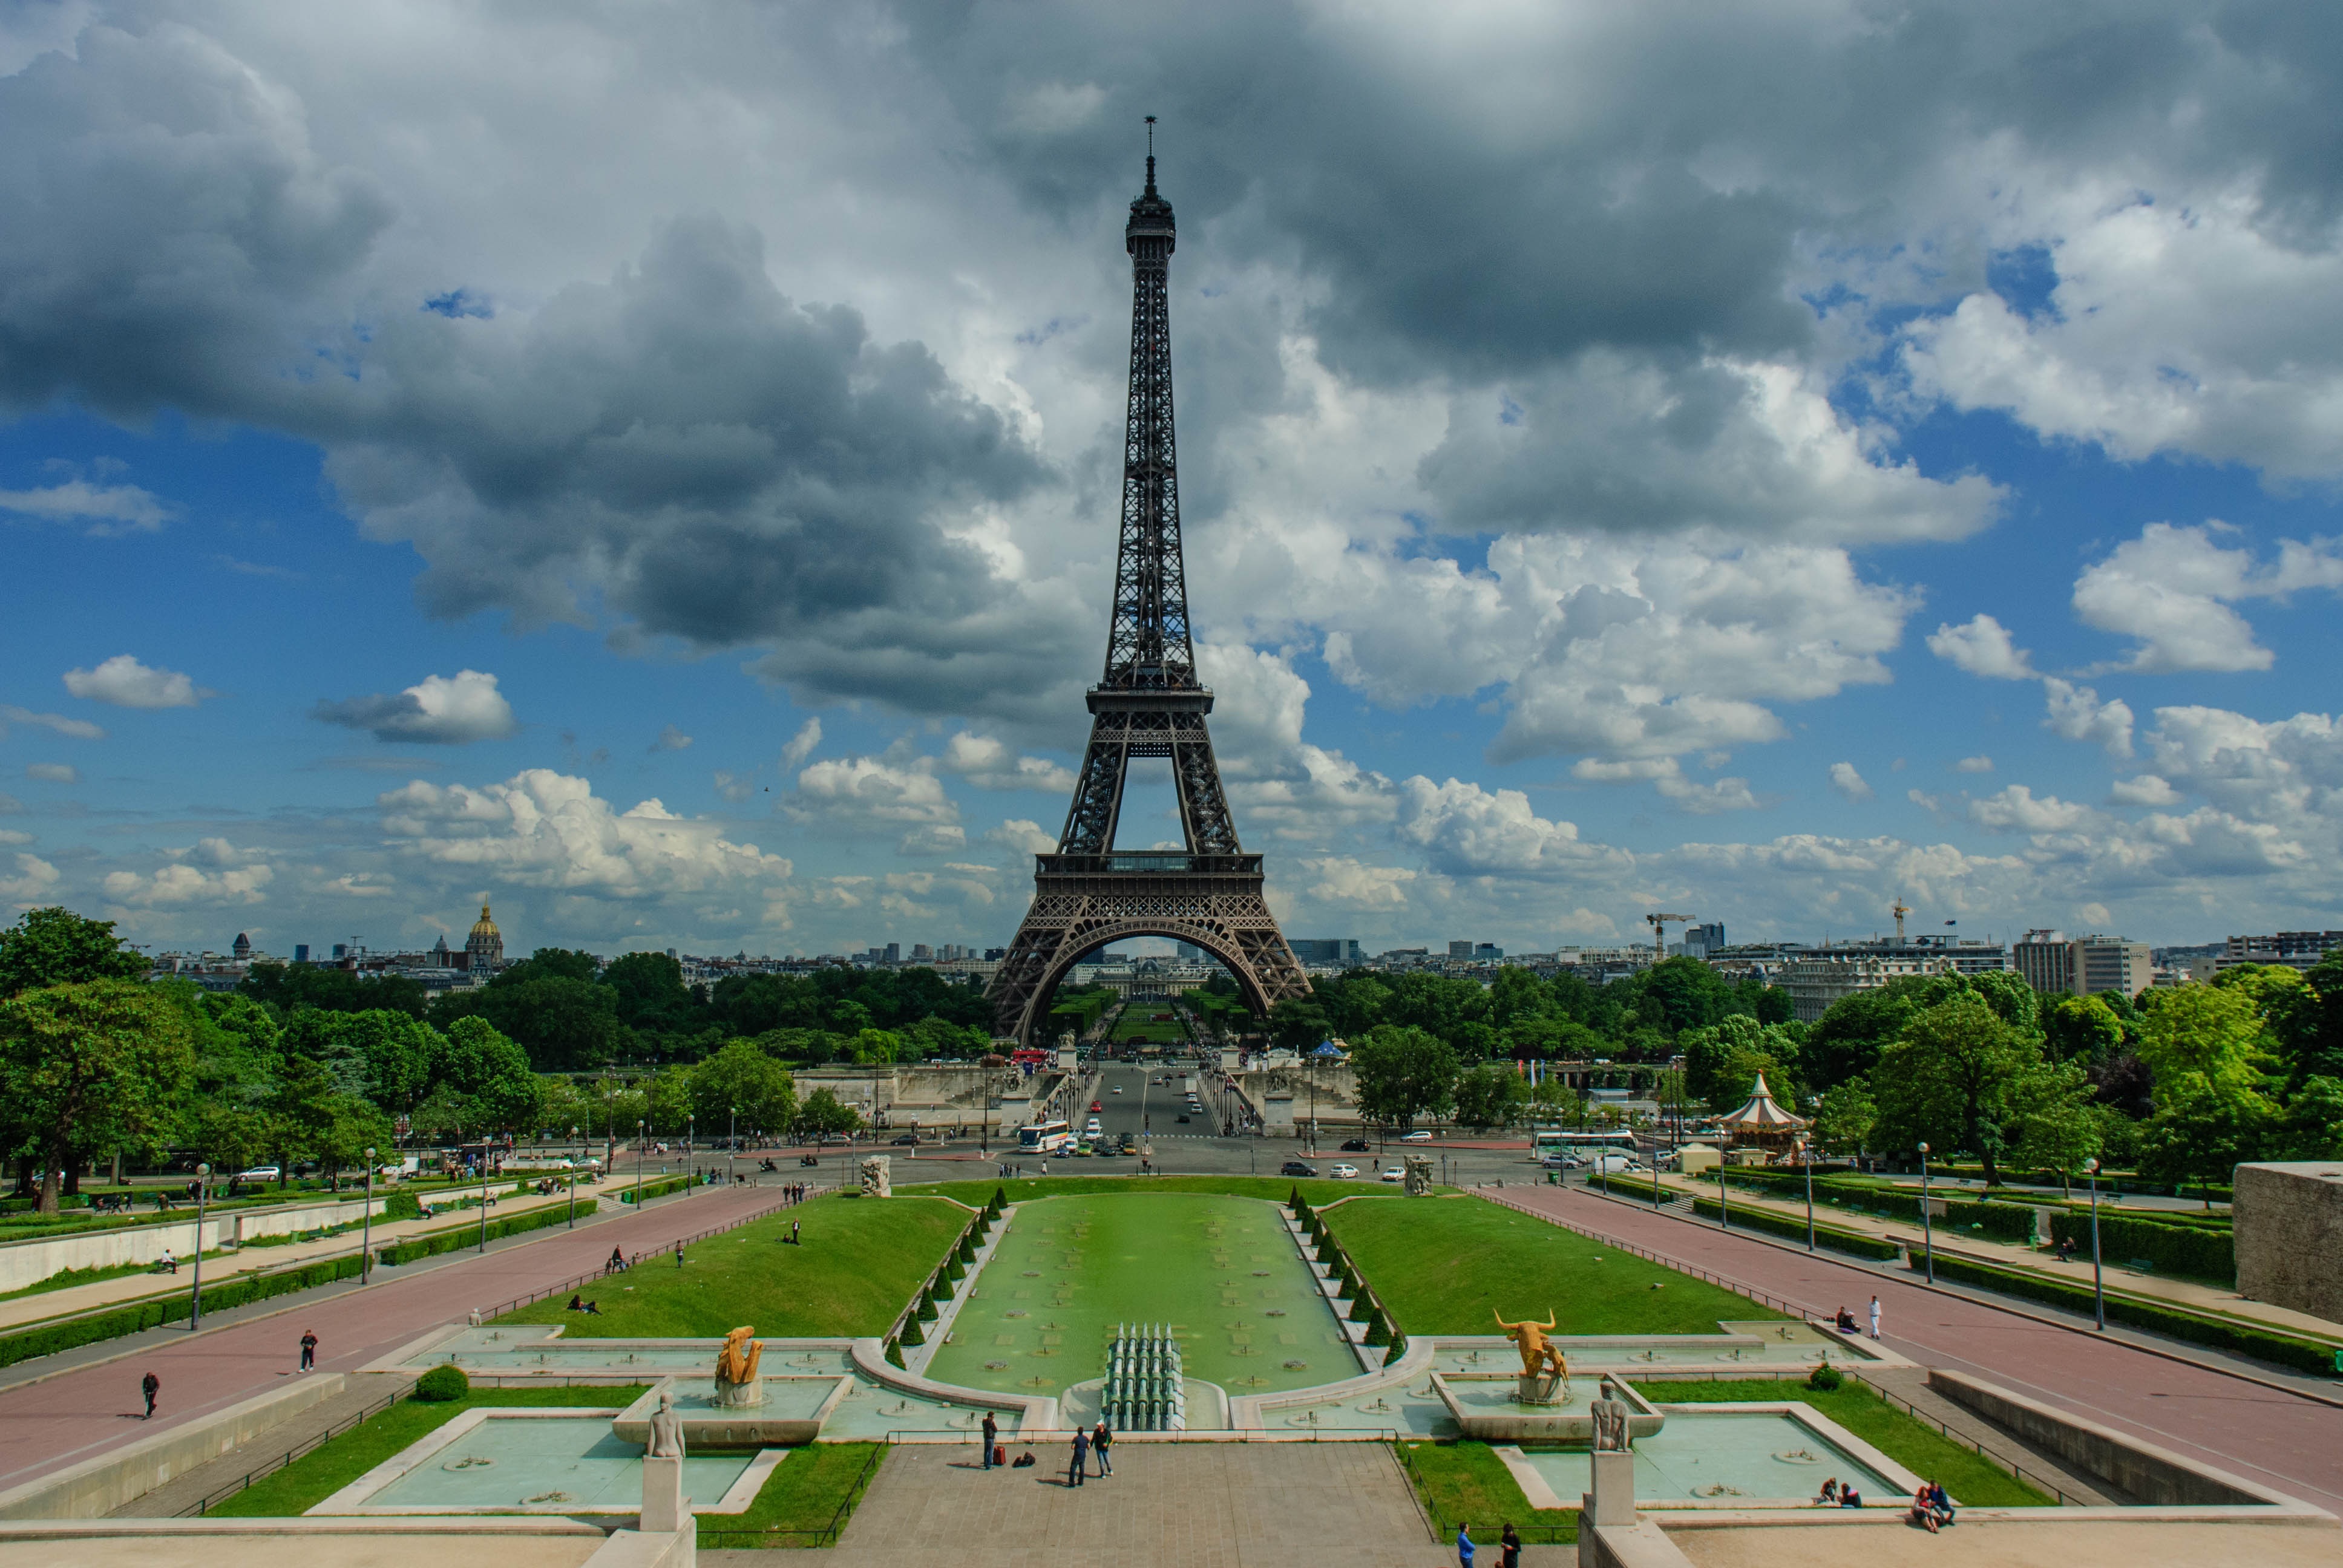
architecture, sky, city, eiffel tower, paris, monument, cityscape, france, tower, landmark, places of interest, world's fair